Skyscraper

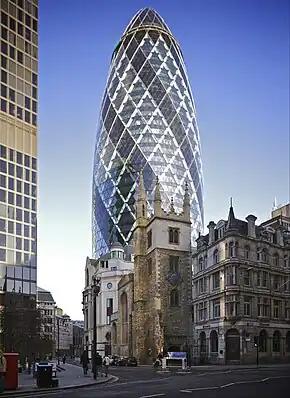
The Gherkin in London is an example of a modern environmentally friendly skyscraper.

An important variation on the tube frame is the bundled tube, which uses several interconnected tube frames. The Willis Tower in Chicago used this design, employing nine tubes of varying height to achieve its distinct appearance. The bundled tube structure meant that "buildings no longer need be boxlike in appearance: they could become sculpture."